Jan Arend Godert de Vos van Steenwijk II

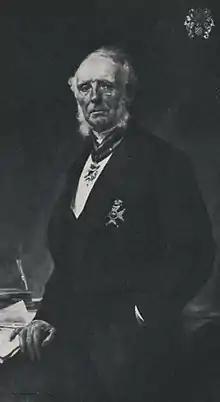

Jan Arend Godert, Baron de Vos van Steenwijk (25 September 1818 in De Wijk – 17 October 1905 in Brummen) was a Dutch politician. He was president of the senate of the Netherlands from 1874 until 1880.